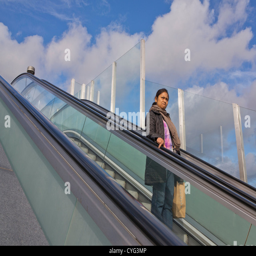
shoppers at the escalator of shopping mall